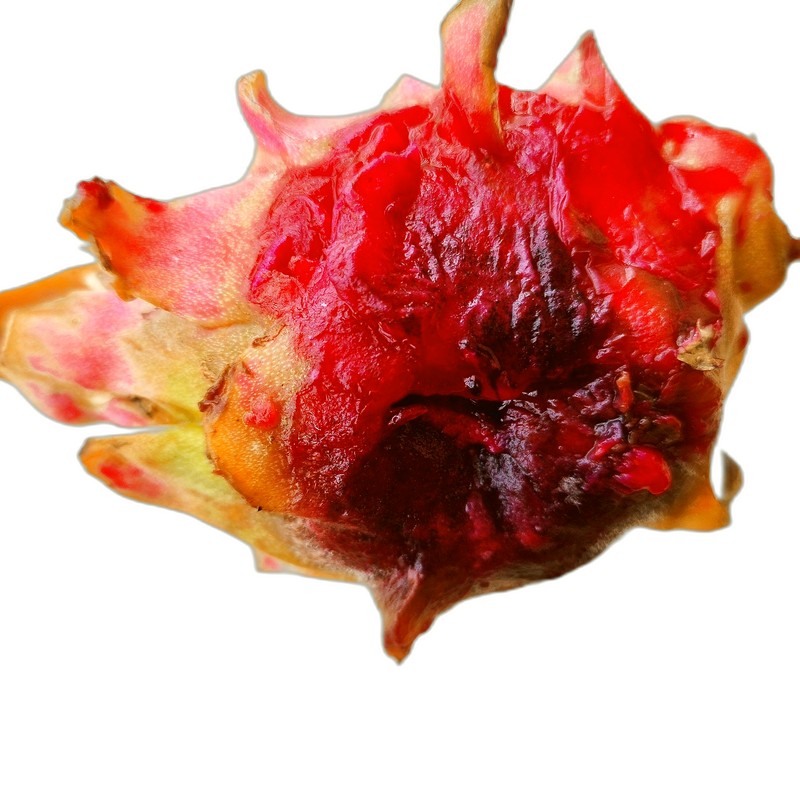
Label: Defect Dragon Fruit